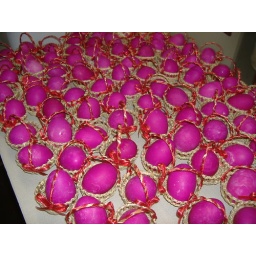
Salted duck eggs (maa-alat) dyed pink ready for offering by the children of Pateros at the mass.